Kobayashi Eitaku

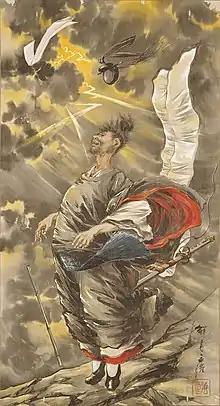
Hanging scroll painting of Sugawara Michizane Praying on Tenpai-zan, 1880

Kobayashi Eitaku (22 April 1843 – 27 May 1890) was a Japanese artist and illustrator specializing in ukiyo-e and nihonga.